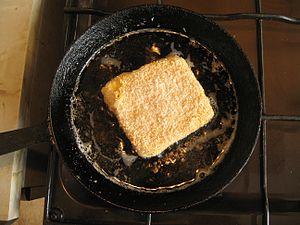
Fromage frit Polski: smażenie pierwszej strony sera smażonego